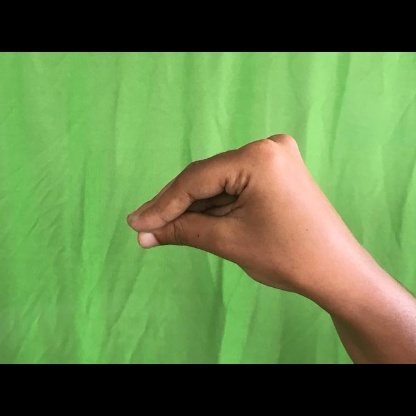
Mudra: Mukulam